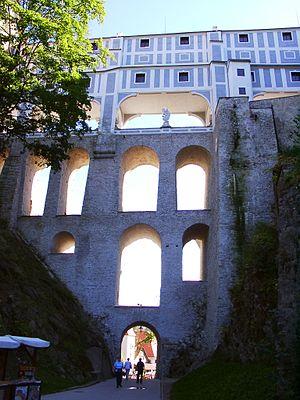
Le Pont du château de Český Krumlov est un pont multi-étages situé à Český Krumlov, en République tchèque, qui enjambe le fossé du château local.